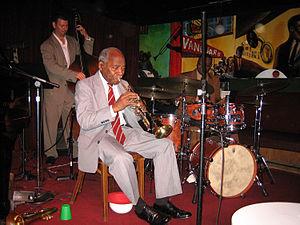
Joseph Benjamin Wilder, né le 22 février 1922 à Colwyn en Pennsylvanie et mort à New York le 9 mai 2014, est un trompettiste, chef d'orchestre et compositeur de jazz américain.
Le NEA Jazz Masters Fellowship est une récompense remise tous les ans depuis 1982 par le National Endowment for the Arts à des musiciens de jazz à la carrière établie en reconnaissance de leur œuvre.